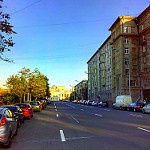
Scene: Outdoor